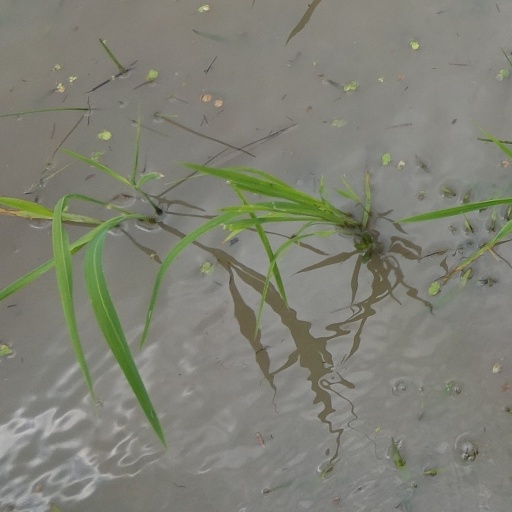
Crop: rice